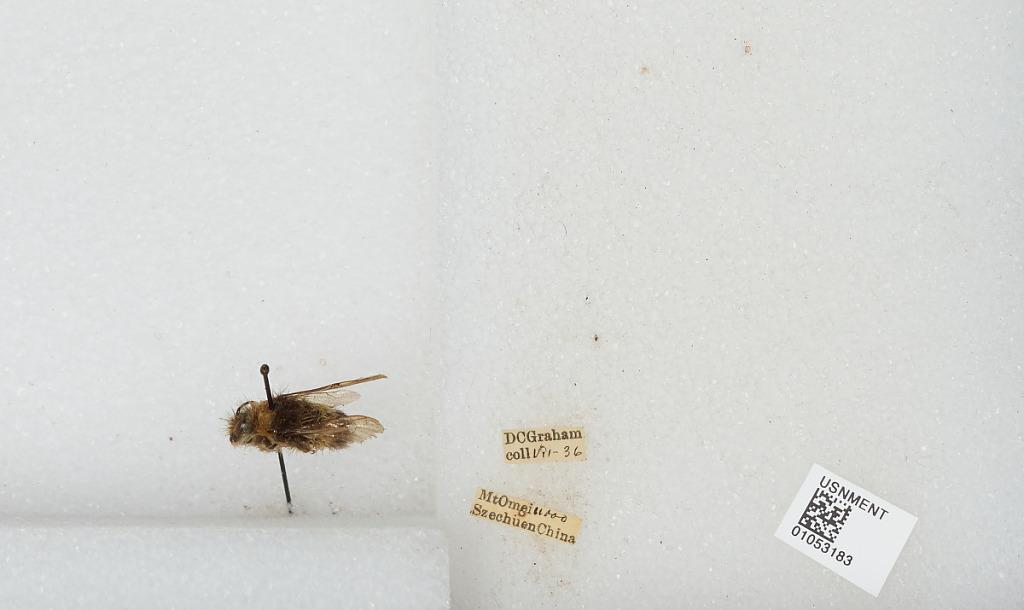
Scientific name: Bombus sp.
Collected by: D. Graham
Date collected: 1936-7-
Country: China
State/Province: Sichuan
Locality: Mount Emei